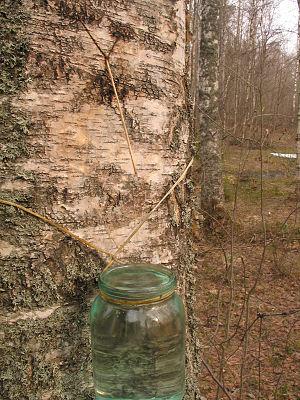
Extraction de sève de bouleau (ici en Russie)
L’eau de bouleau se réfère au nom donné à la sève de bouleau lorsqu'elle est récoltée par entaille de l'arbre.